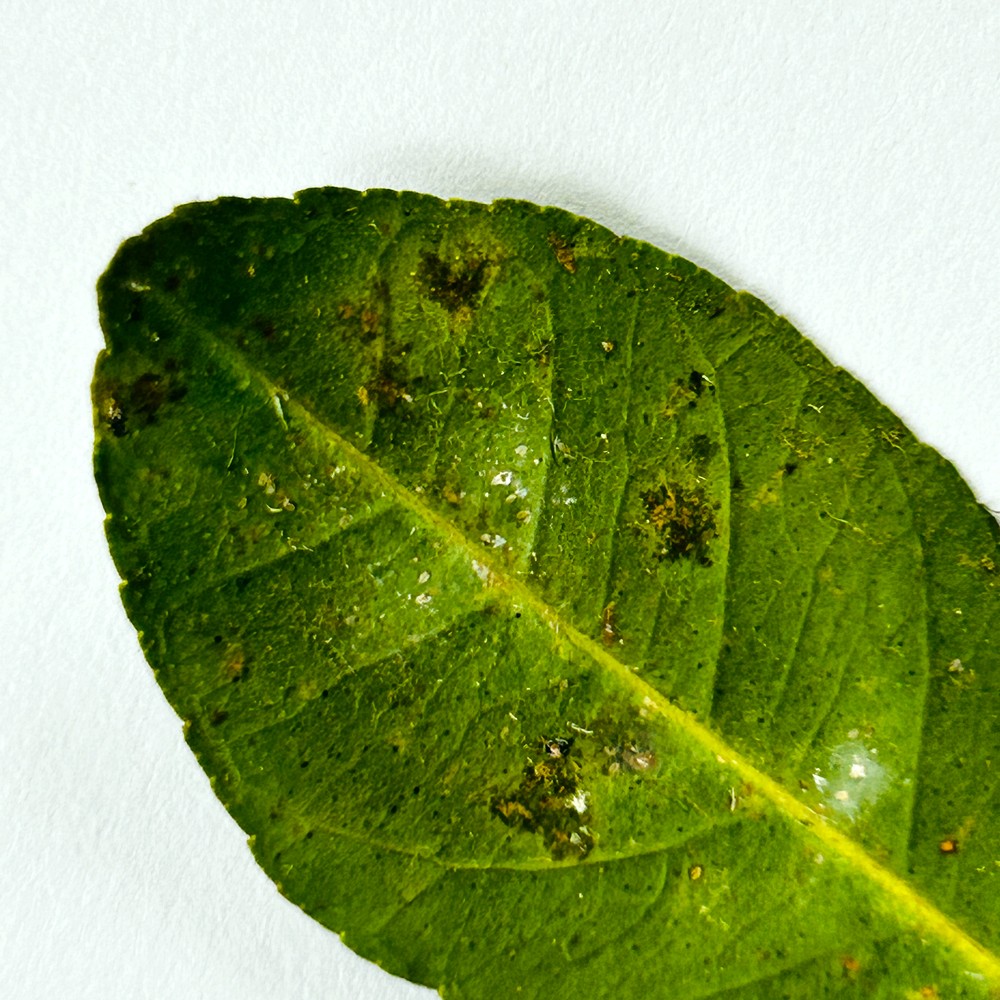
Label: Bacterial Blight